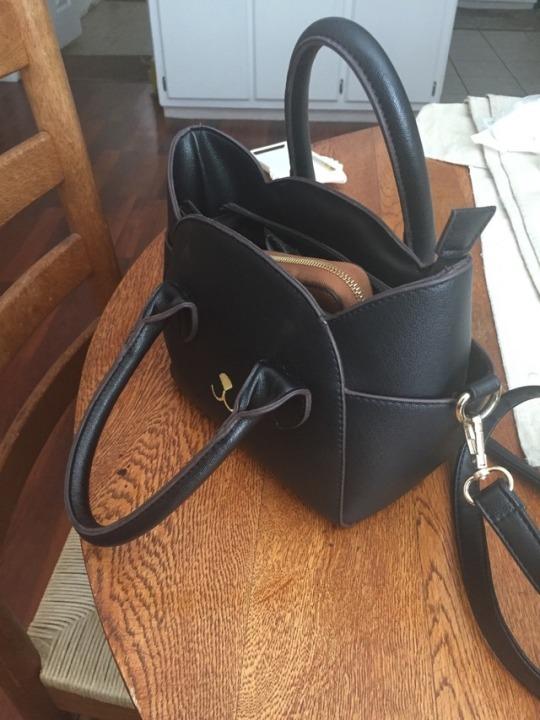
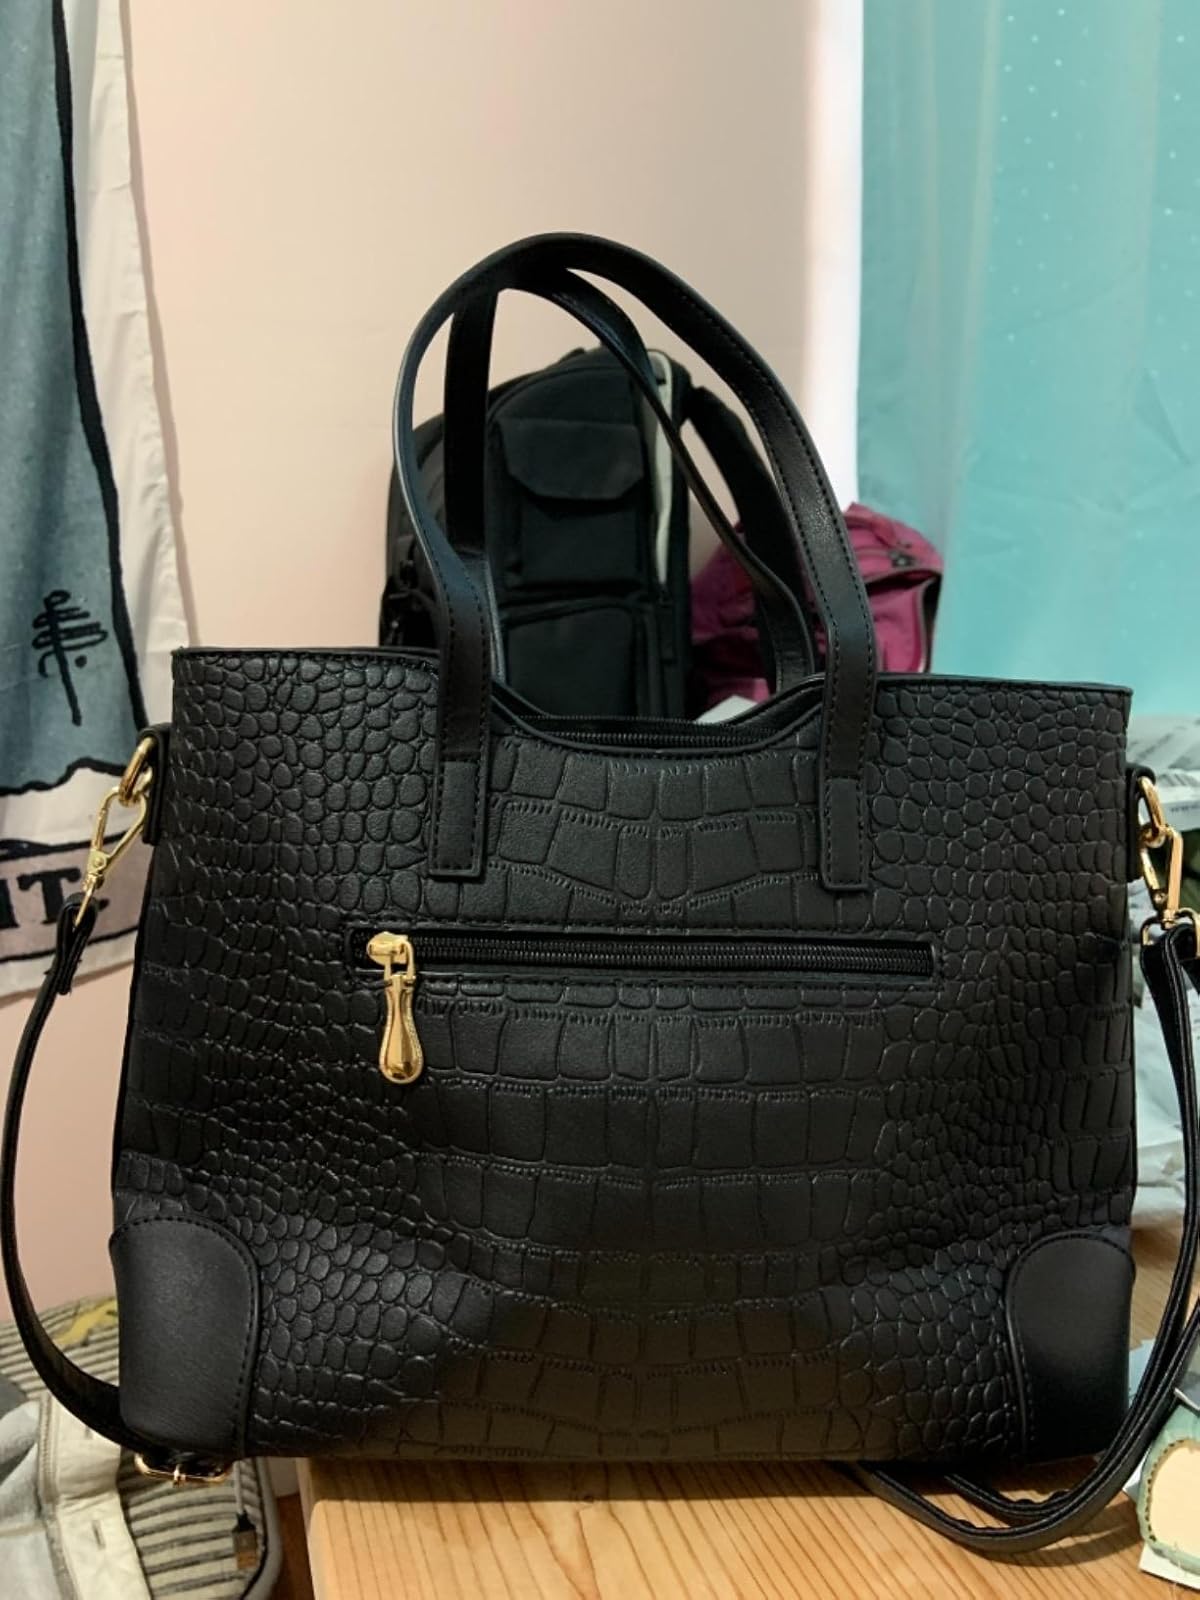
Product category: accessories_handbag
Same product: no